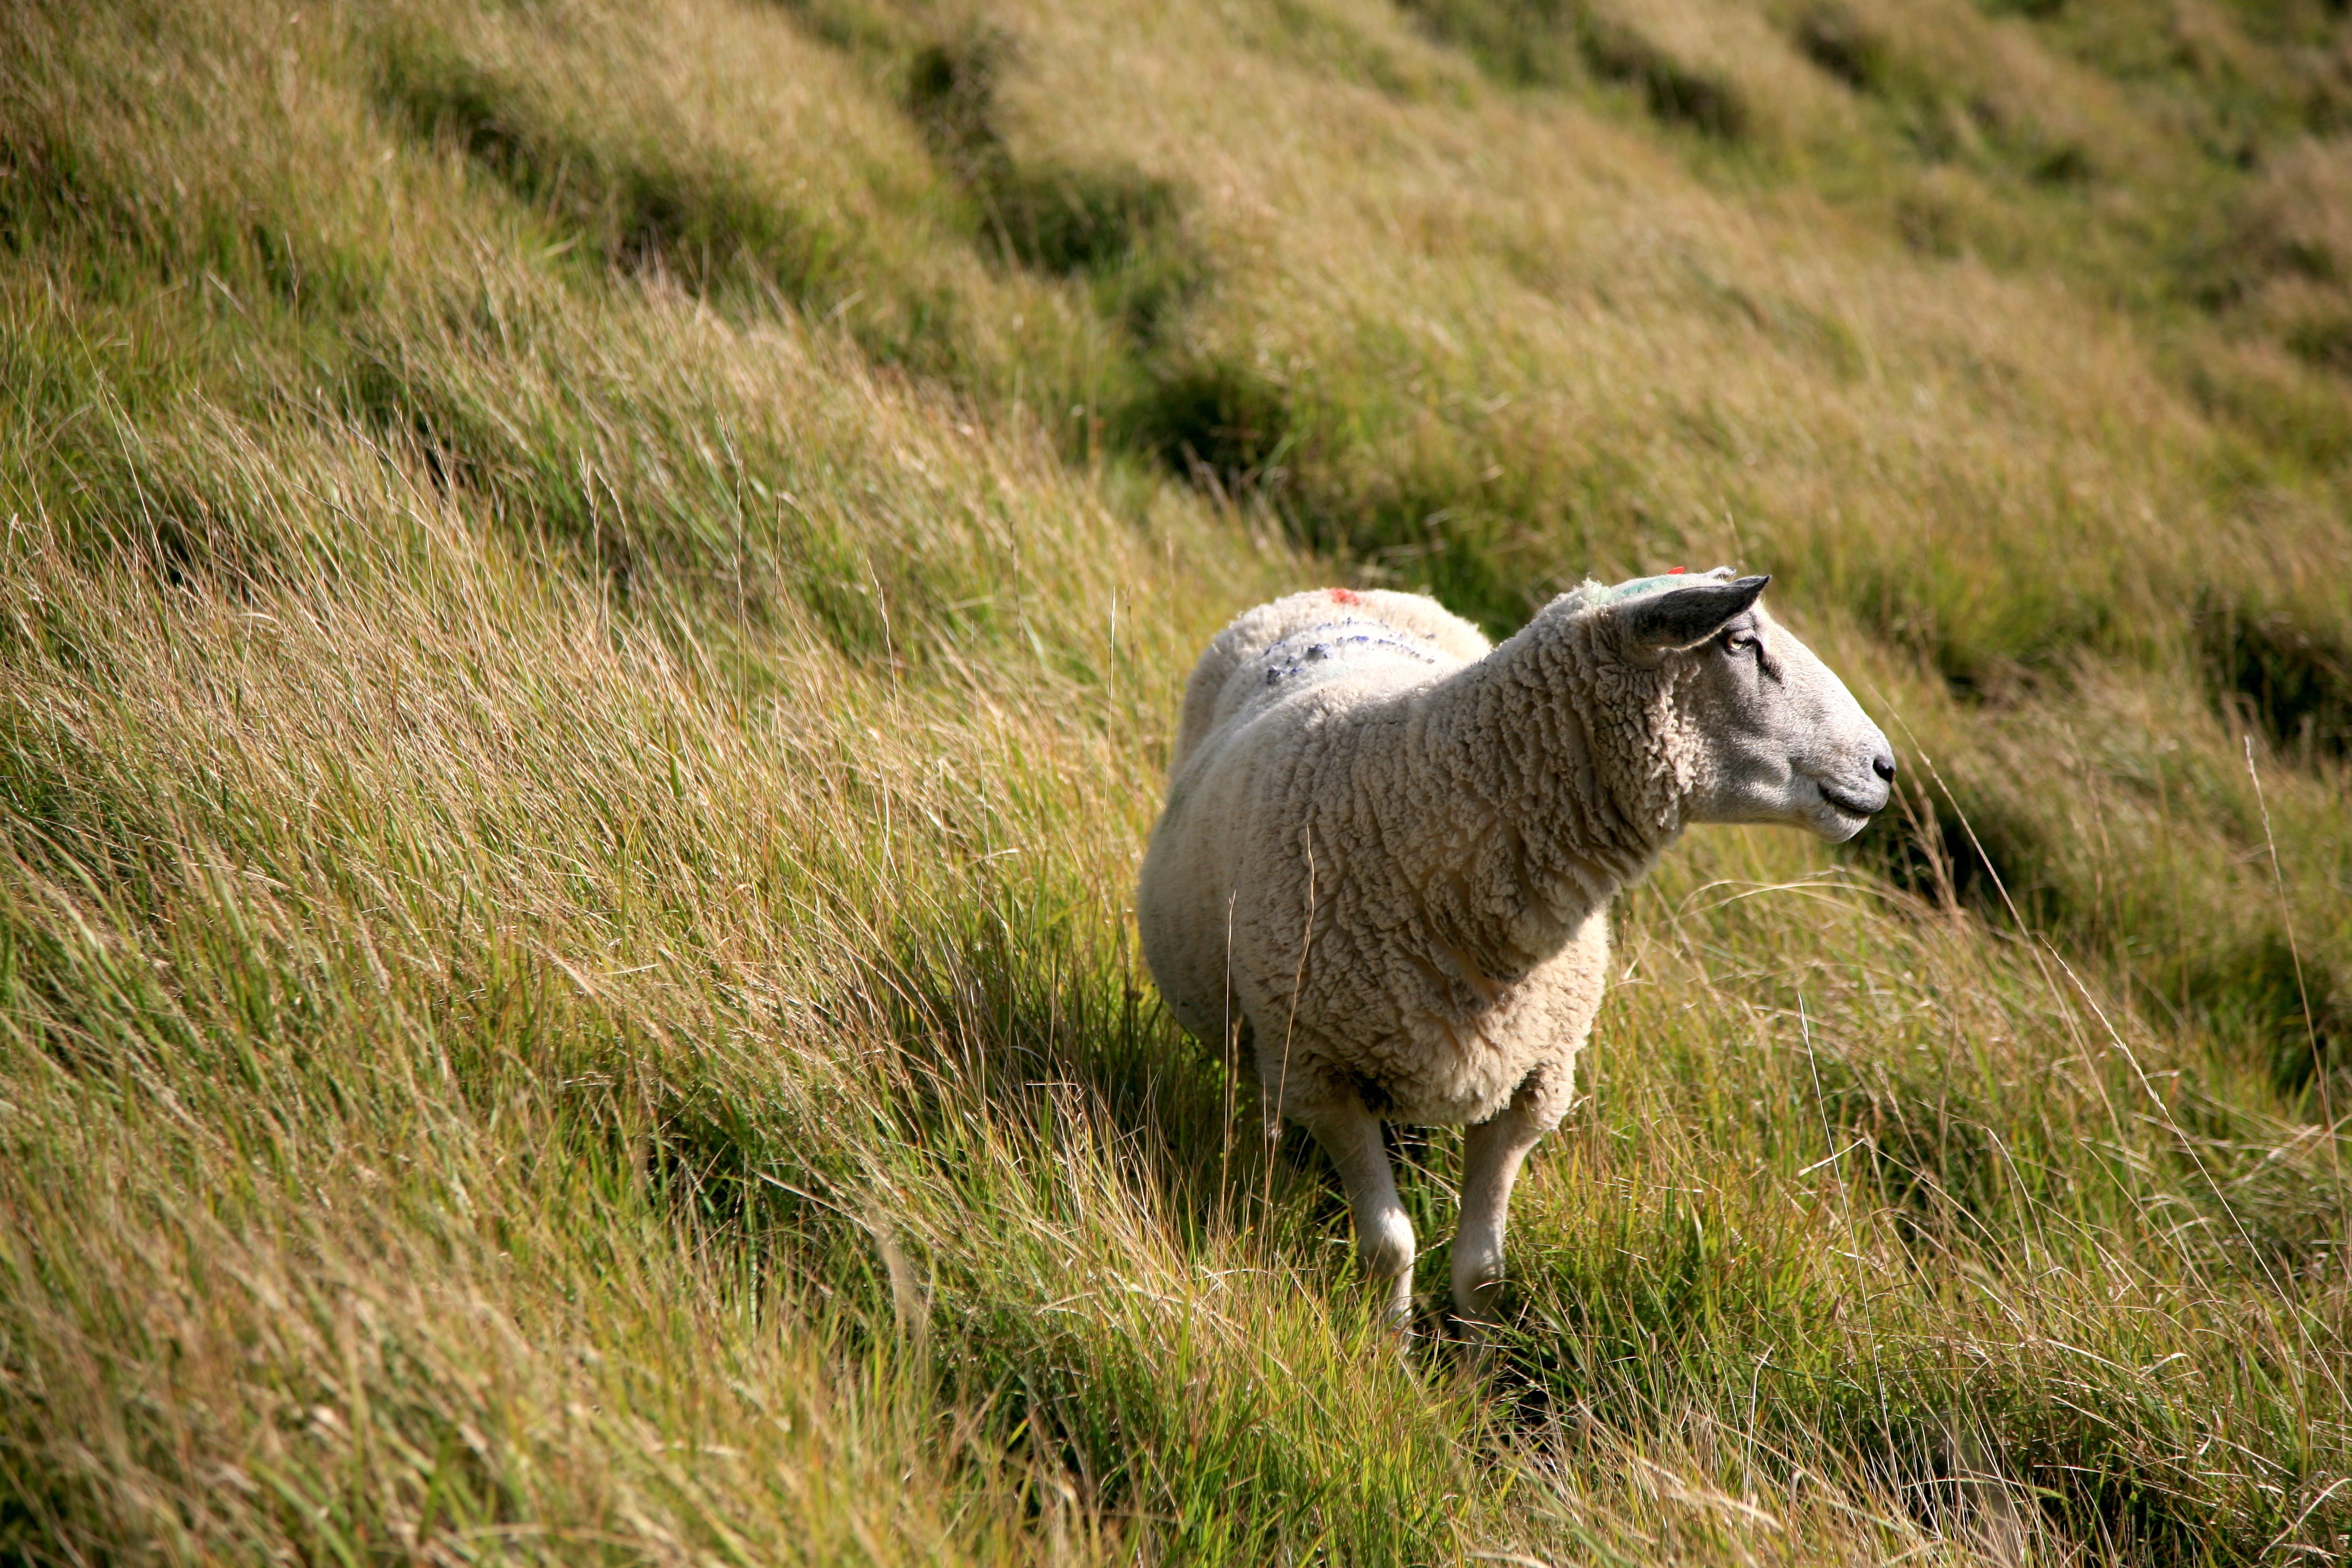
grass, field, meadow, prairie, countryside, france, wildlife, herd, pasture, grazing, sheep, mammal, fauna, goats, grassland, mount, vertebrate, francia, sheeps, pradera, campagne, campana, frankrijk, frankreich, ecosystem, mouton, schapen, ovejas, cotedopale, pasdecaials, campaign, lesescalles, montdhubert, hubertmount, kampagne, rural area, schafe, pr rie, cow goat family